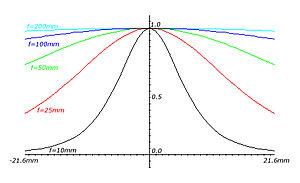
Loi du cos4 pour un format 24 x 36 (diagonale 43,2 mm)